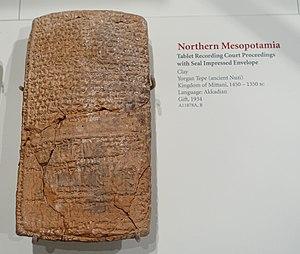
L'histoire de la Mésopotamie débute avec le développement des communautés sédentaires dans le nord de la Mésopotamie au début du Néolithique, et s'achève dans l'Antiquité tardive. Elle est reconstituée grâce à l'analyse des fouilles archéologiques des sites de cette région, et à partir du IVᵉ millénaire av. J.‑C. par des textes écrits essentiellement sur des tablettes d'argile, la Mésopotamie étant l'une des premières civilisations à inventer l'écriture, avec l’Égypte antique.
Nuzi était une ville de la Mésopotamie antique située au sud-ouest de Kirkouk dans l'Irak actuel, près du Tigre. Ce nom est celui qu'elle porte au IIᵉ millénaire av. J.-C.. Auparavant, elle était connue sous le nom de Gasur. Le site des ruines de cette antique cité est de nos jours appelé Yorghan Tepe.
L’écriture cunéiforme est un système d'écriture complet mis au point en Basse Mésopotamie entre 3400 et 3300 av. J.-C., qui s'est par la suite répandu dans tout le Proche-Orient ancien, avant de disparaître dans les premiers siècles de l'ère chrétienne. Au départ pictographique et linéaire, la graphie de cette écriture a progressivement évolué vers des signes constitués de traits terminés en forme de « coins » ou « clous », auxquels elle doit son nom, « cunéiforme », qui lui a été donné aux XVIIIᵉ et XIXᵉ siècles. Cette écriture se pratique par incision à l'aide d'un calame sur des tablettes d'argile, ou sur une grande variété d'autres supports.